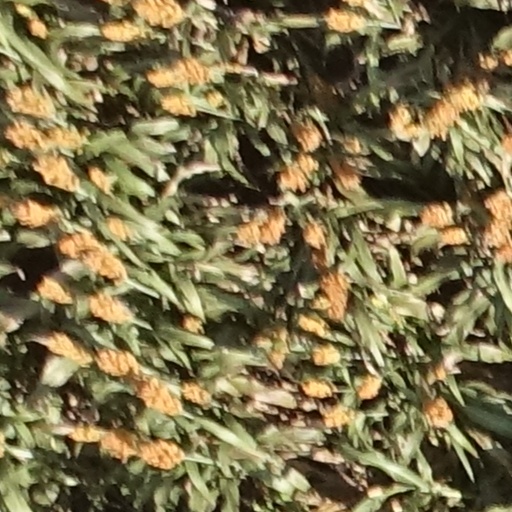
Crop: sorghum